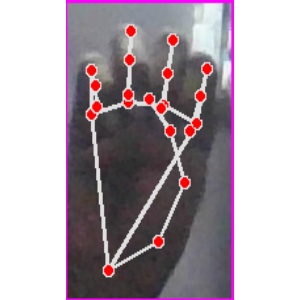
अक्षर: म